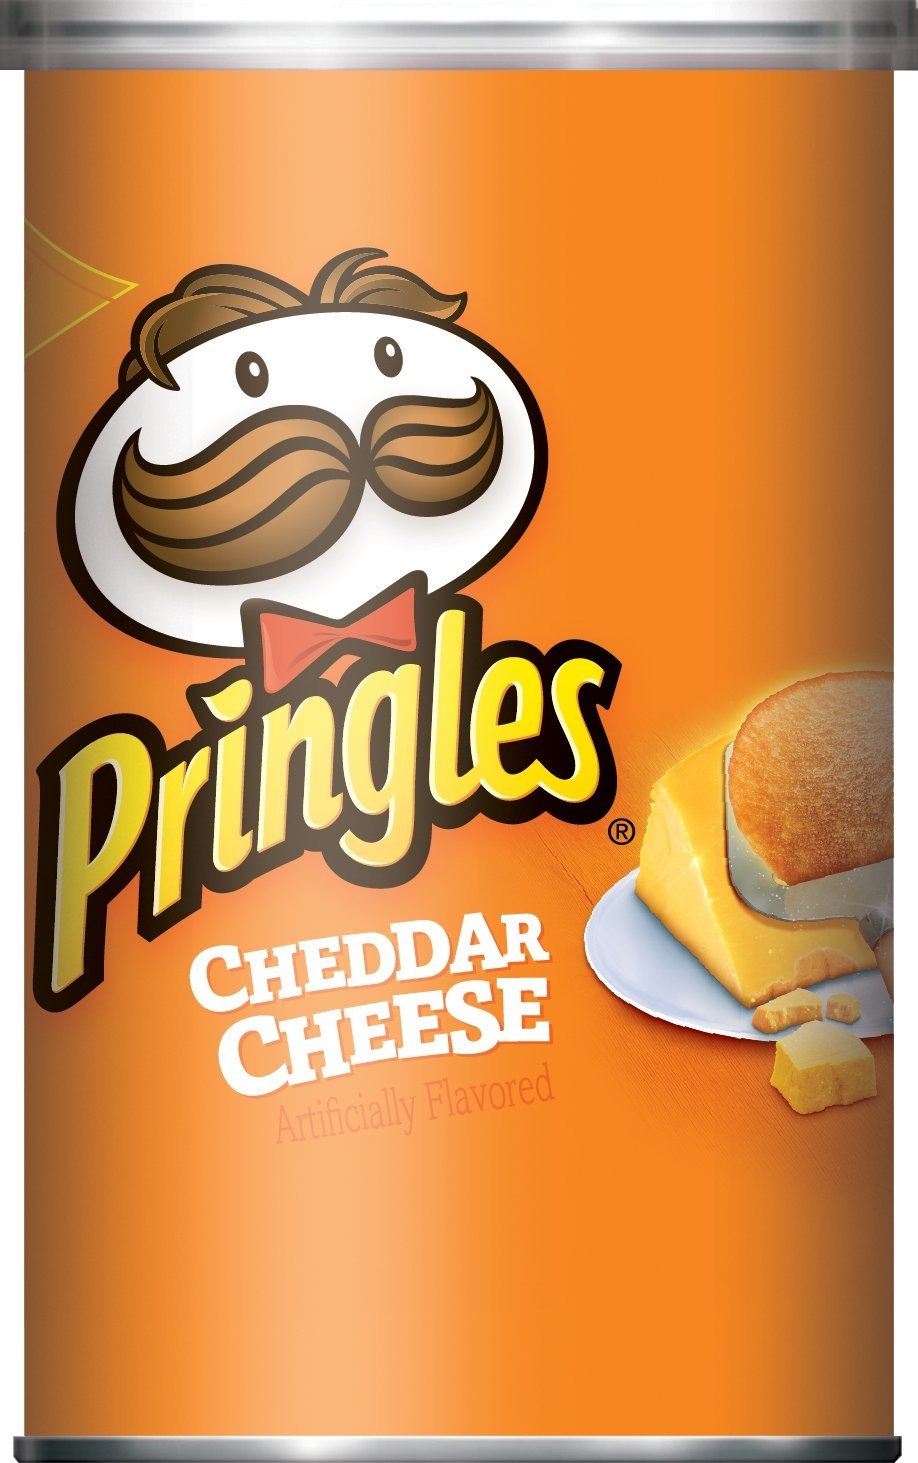
Item Name: PRINGLES CHEDR 2.5OZ
Bullet Point 1: 2.5 oz Cans
Bullet Point 2: Pack of 24
Bullet Point 3: Grab & Go size
Product Description: We didn't use just any cheese flavor in these crisps. We went with cheddar – the king of cheeses. So you could even say it’s a royal flavor. It’s so majestically good, you might not want to mention it to your lactose-intolerant friends.
Value: 24.0
Unit: Count

Price: 1.735